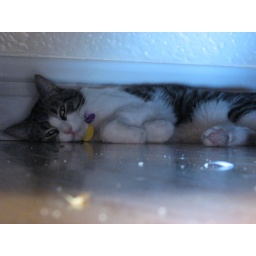
Even though the floor's dirty (this is under my bed), it's still shiny enough to reflect him!